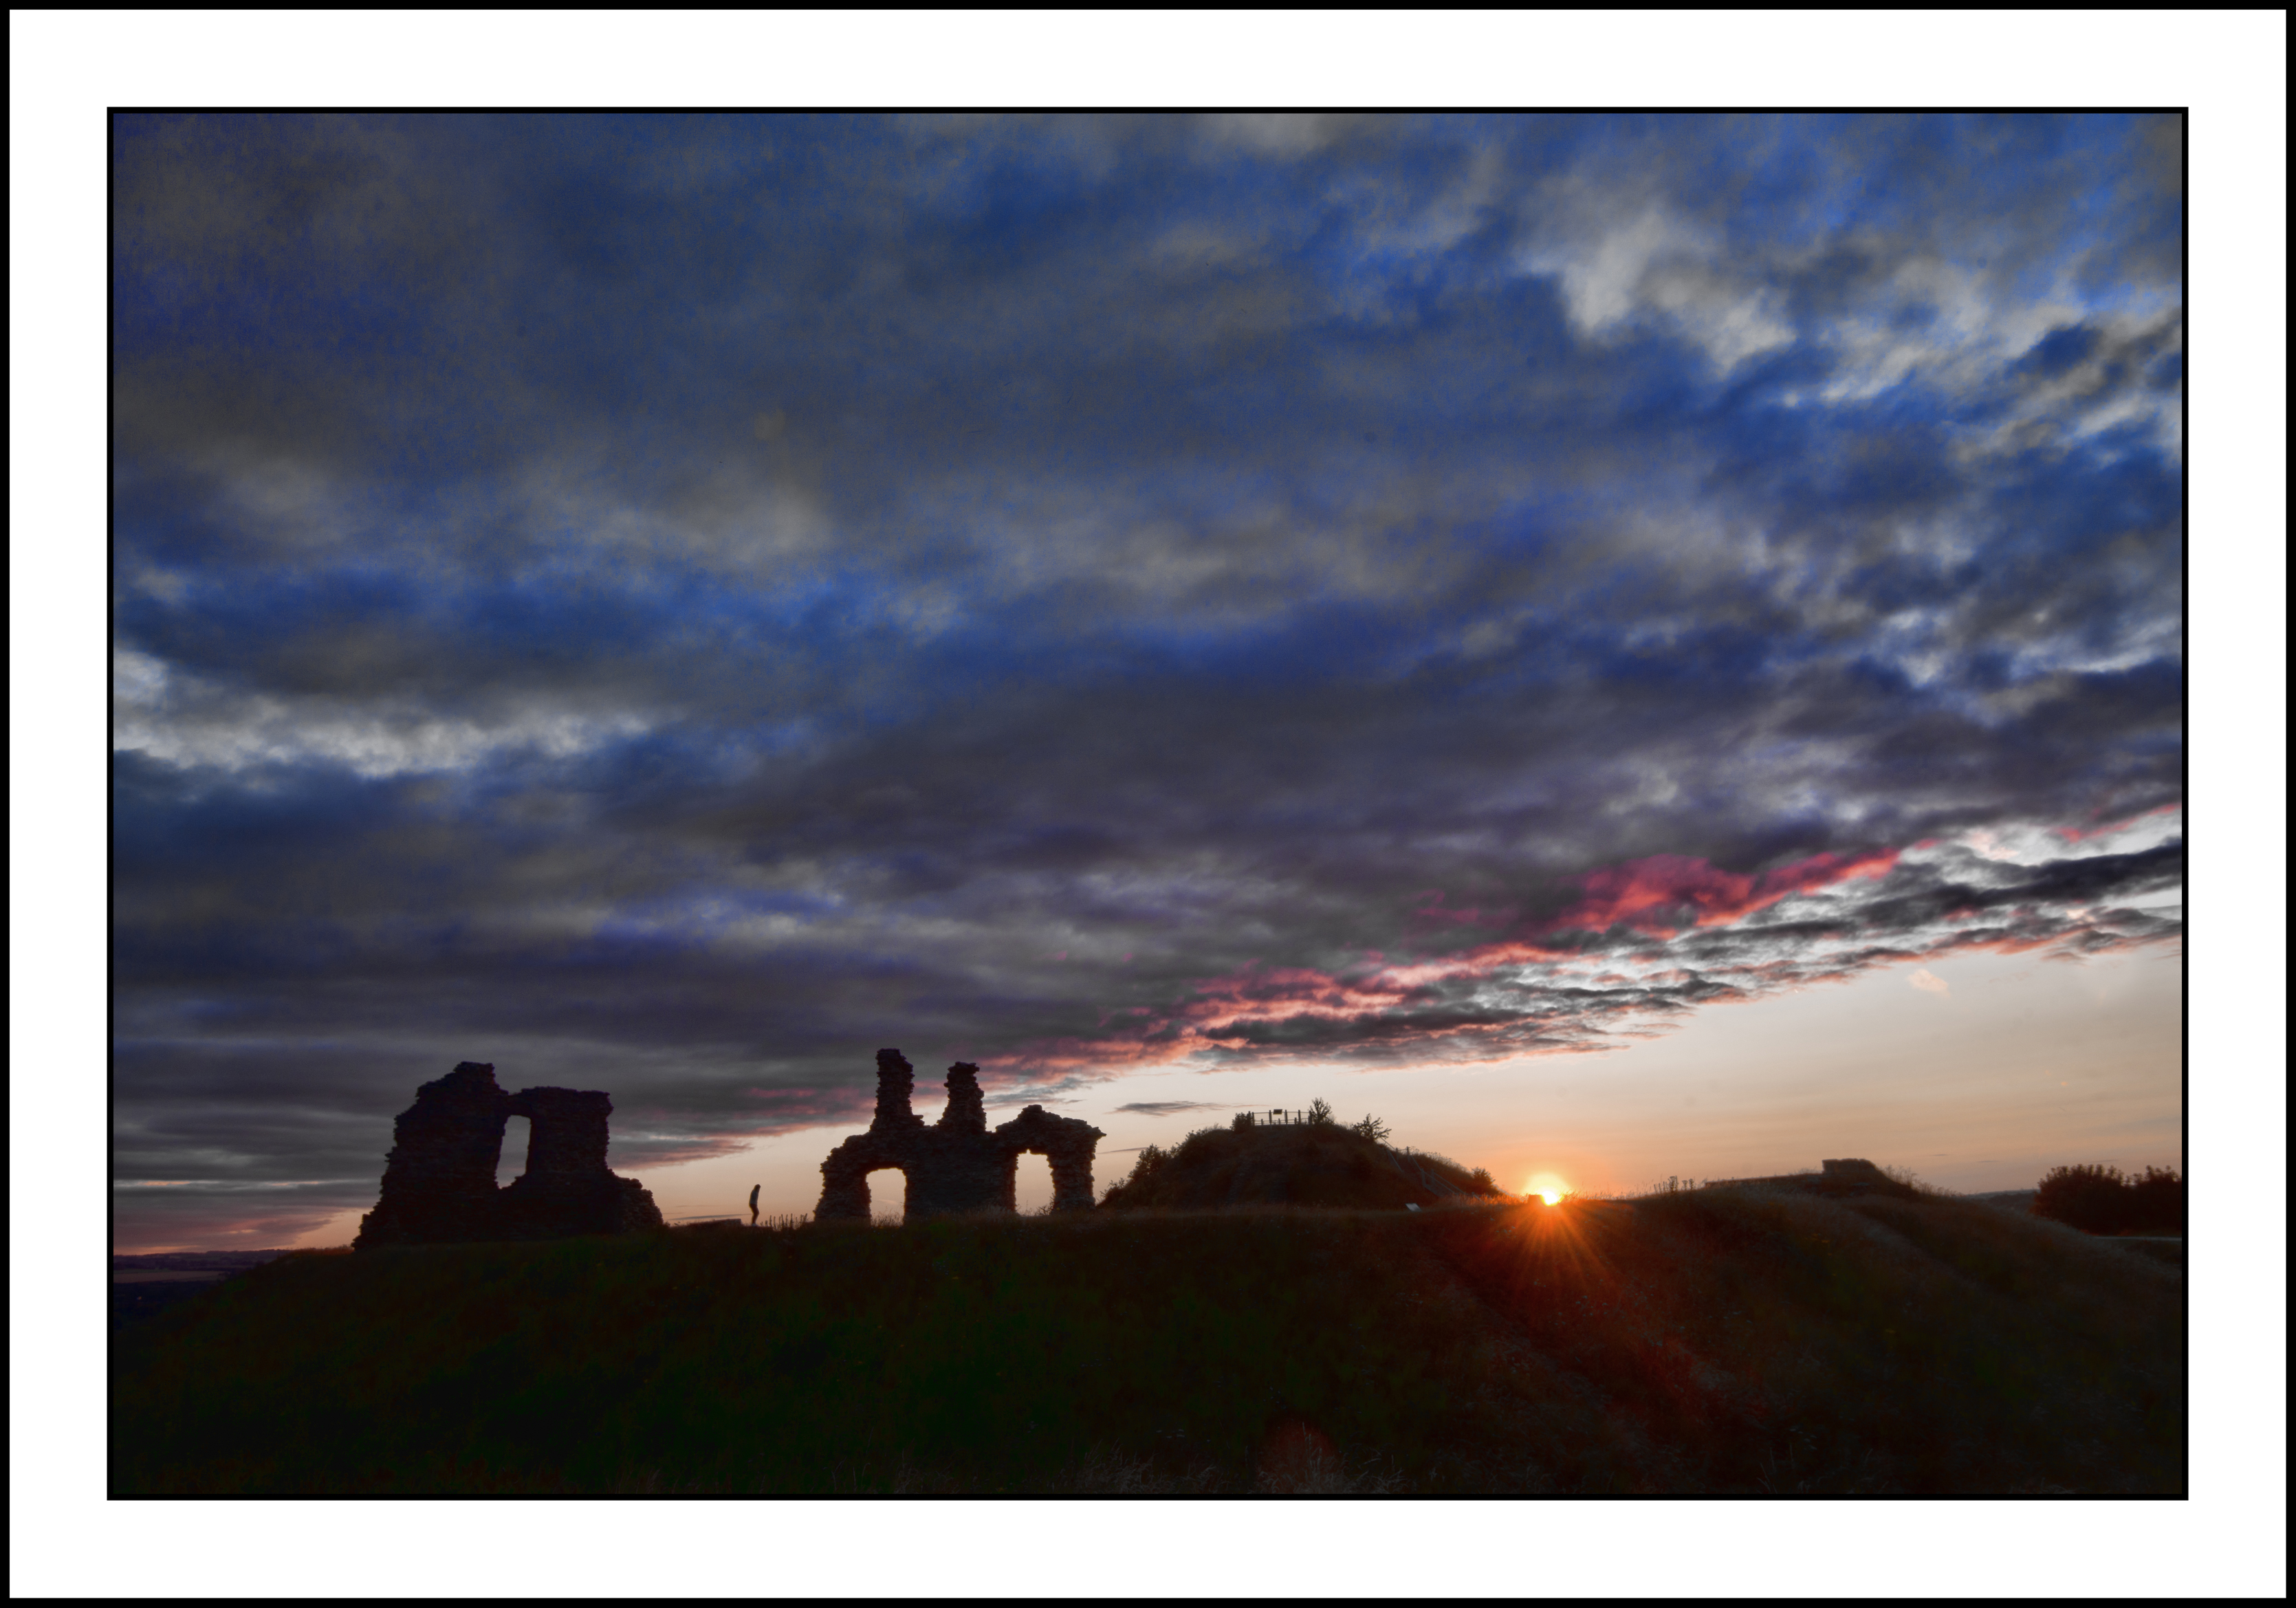
work, landscape, horizon, cloud, sky, sun, sunset, skyline, old, stone, monument, arch, orange, castle, nikon, uk, england, war, yorkshire, clouds, ruins, arches, remains, wakefield, nikkor, stonework, sandlecastle